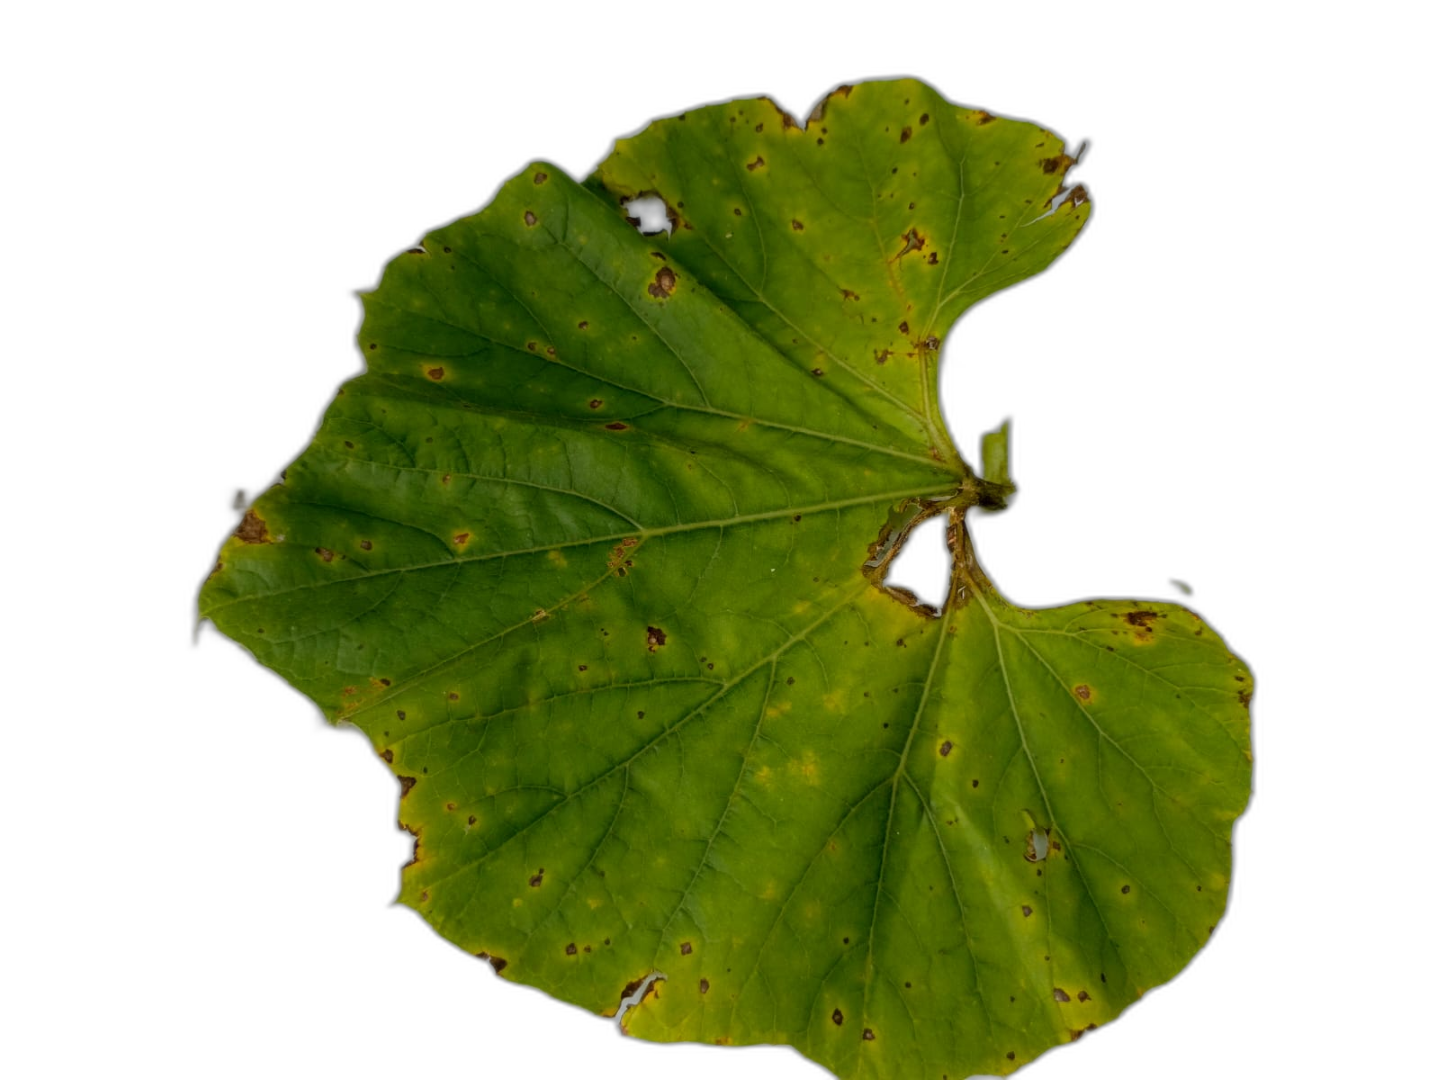
Crop: Bottle Gourd
Label: Alternaria_Leaf_Blight